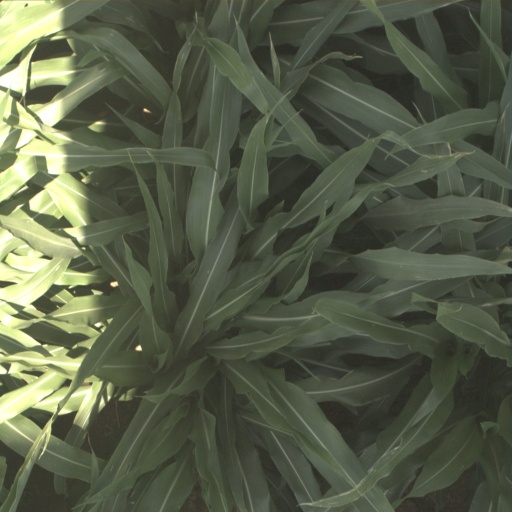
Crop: sorghum